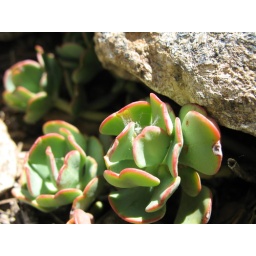
In the rocks way above green saddle.